Rodney Smith (wrestler)

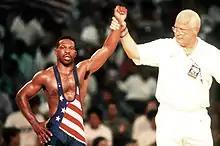
Smith at the 1992 Summer Olympics

Rodney Stacey Smith (born April 13, 1966) is an American wrestler. He was born in Washington, D.C. and grew up in Springfield, Massachusetts. Smith attended Western New England University. Coached by head coach Robert Skelton and Assistant Coach Bryon Gross, Smith was a two-time NCAA Division III All-American. After Smith graduated in 1988, he enlisted in the United States Army. He participated in the World Class Athlete Program. He won the bronze medal in Greco-Roman wrestling at the 1992 Summer Olympics. Smith is now working at HCSS (Hampden Charter School of Science) in West Springfield.